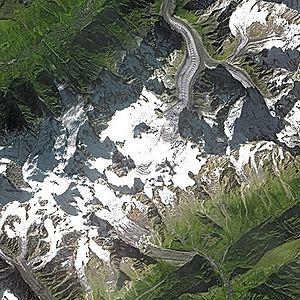
Le massif du Mont-Blanc est un massif des Alpes partagé entre la France, l'Italie et la Suisse. Il abrite le mont Blanc, plus haut sommet d'Europe occidentale qui culmine à 4 809 mètres. Il est traversé par le tunnel du Mont-Blanc, entre Chamonix dans la vallée de l'Arve et Courmayeur dans la vallée d'Aoste.